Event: Nepal Earthquake
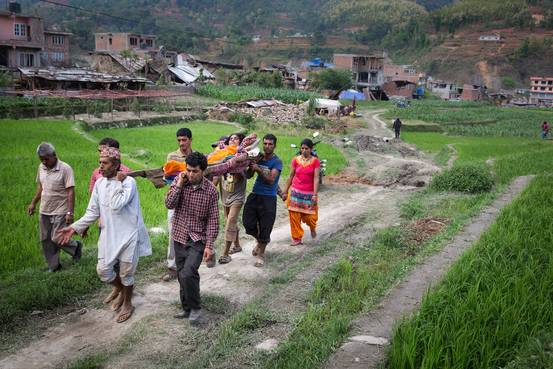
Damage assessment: damage